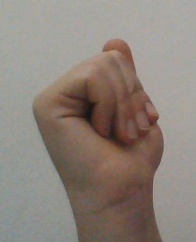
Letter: saad